Ethel Bellamy

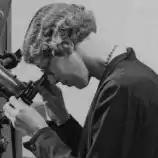
Ethel Bellamy in 1934

Ethel Frances Butwell Bellamy (17 November 1881 – 7 December 1960) was an English astronomical computer and seismologist known for her significant contributions to the field of astronomy and seismology. Bellamy collected, measured and updated observations from seismological stations around the world, and served as editor of the International Seismological Summary. In 1928 she was awarded a silver medal by the Pope for her work on understanding the Vatican zone plates.